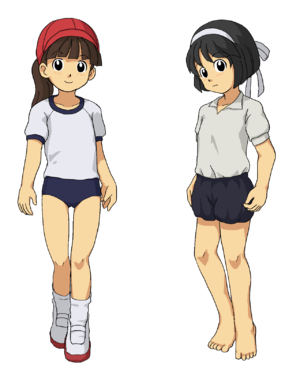
Un bloomer est, de nos jours, un short-culotte féminin d'athlétisme ou de volleyball, très court et moulant en tissu synthétique ou éponge. Sa conception très légère et près du corps permet une grande liberté de mouvements, c'est pourquoi le bloomer est très prisé par les sportifs.